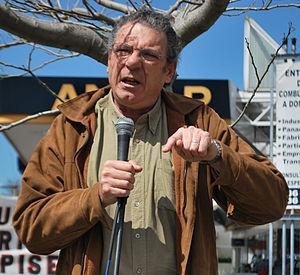
Héctor Tajam est un économiste uruguayen, élu député en 2004 sur la liste 609 du Mouvement de participation populaire et réélu en 2009 dans le département de Montevideo. Membre de la direction du MPP, il fait partie de l'équipe de conseillers économiques de José Mujica, qui a été élu président et succèdera à Tabaré Vázquez en mars 2010.
L'Espace 609 est une liste électorale uruguayenne, composante du Front large, la coalition de gauche au pouvoir depuis 2005. Elle existe depuis 1989, et sa composition a varié, bien qu'elle tourne toujours autour du Mouvement de participation populaire, formé par d'ex-guérilleros Tupamaros. À l'origine à l'extrême gauche, elle s'est quelque peu recentrée au fil des années, en particulier à la suite du tournant des manifestations du 24 août 1994 devant l'hôpital Filtro, après lesquelles plusieurs membres de la direction des Tupamaros, dont en particulier José Mujica et Eleuterio Fernández Huidobro, ont décidé d'opérer ce recentrage.
Le premier tour des élections générales uruguayennes a eu lieu le 25 octobre 2009. Il a été remporté par le Front large, qui a obtenu 1 105 277 de voix, soit 47,96 % des suffrages, ce qui lui donne une majorité absolue au Congrès. José Mujica, l'ancien guérillero Tupamaro candidat du Front large pour la présidence, a remporté le second tour, le 29 novembre 2009, avec 52,9 % des voix, contre 42,9 % pour Luis Alberto Lacalle, l'ancien président candidat du Parti national. José Mujica prendra ses fonctions le 1ᵉʳ mars 2010. L'alliance, au second tour, du Parti blanco, du Parti colorado et du Parti indépendant, n'a ainsi pas suffi à bloquer la seconde victoire consécutive du Front large.